Barbara Judge

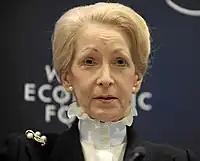
Judge at the World Economic Forum in 2010

Judge's initial brief from government ministers was to "hold and fold" the UKAEA before shutting it down, at a potential loss of 2,800 jobs. Judge proposed an alternative plan, where the business would be built up, internationalised and then privatised. The agency's main business was decommissioning old British nuclear sites; Judge pushed for similar contracts on sites in the former Soviet Union and pursued partnerships in countries such as Korea. She also lobbied the Tony Blair government to end its opposition to nuclear power. These activities publicised the work of the agency amid an increase in positive sentiment towards nuclear power in the mid-'00s, with governments commissioning new reactors in order to meet carbon emission targets. She describes her time with UKAEA as "like spinning straw into gold", referring to her initial brief to close down the agency. In 2010, she was appointed Commander of the Order of the British Empire (CBE) for services to the Nuclear and Financial Services Industries.